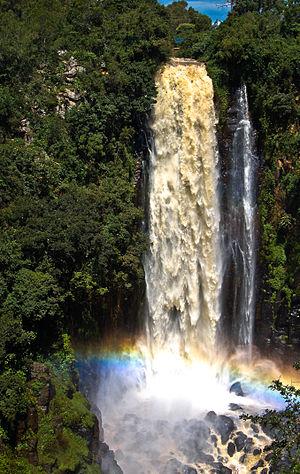
Laikipia est l'un des quarante-sept comtés du Kenya, situé à hauteur de l'équateur dans l'ancienne province de la vallée du Rift. Il existe deux centres urbains majeurs, Nanyuki au sud-est, et Nyahururu au sud-ouest. Sa capitale est Rumuruti. Sa superficie est de 9 462 km².
Les chutes de Thomson est une cascade de 74 m de hauteur. Elle se trouve sur la rivière Ewaso Narok, à deux kilomètres de Nyahururu au Kenya. Elle fut découverte en 1883 par Joseph Thomson, un naturaliste et géologue écossais qui fut le premier Européen à marcher de Mombasa au lac Victoria pendant les années 1880.
Nyahururu est une ville du Kenya, à l'est de Nakuru. Elle fait partie du district de Laikipia, dans l'ancienne province de la vallée du Rift. Sa population est de 25 000 habitants. Son nom provient d'un mot de la langue des Maasaï, e-naiwurruwurr, qui signifie « chute d'eau » ou « endroit venté » ou bien encore « lieu des tempêtes », en référence aux chutes de Thomson, situées sur la rivière Ewaso Narok, qui prend sa source dans la chaîne de montagnes Aberdare.